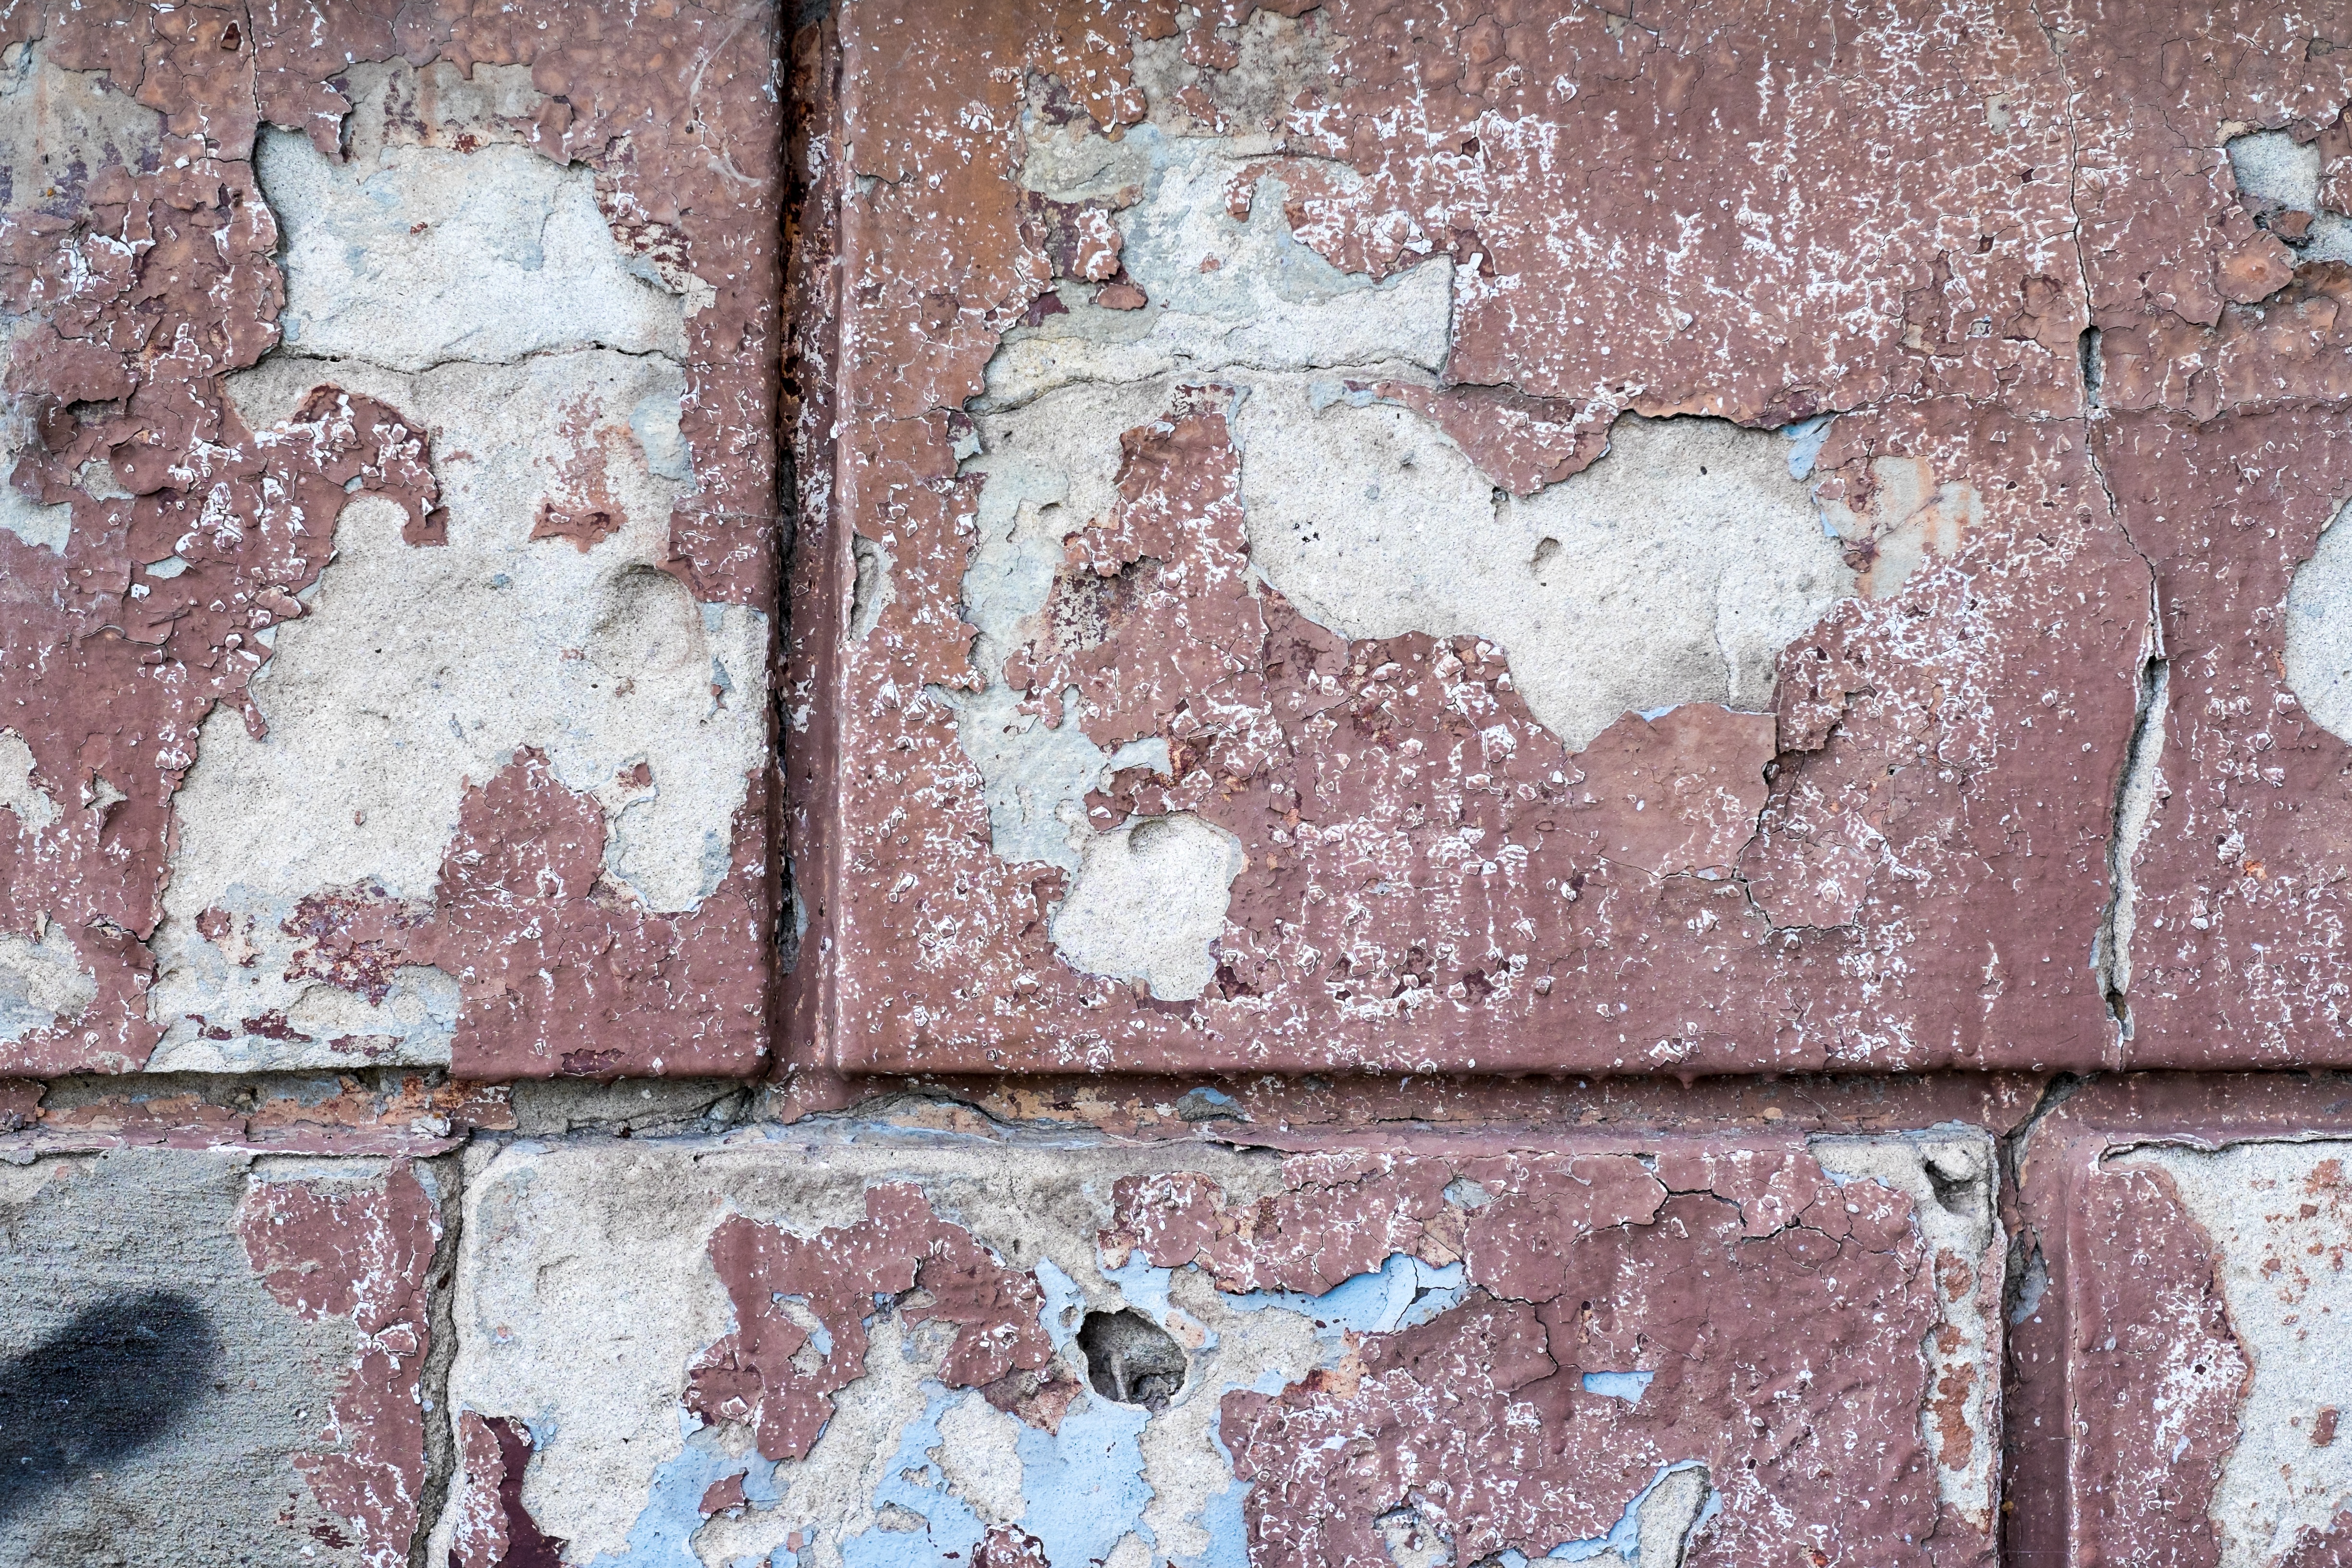
rock, architecture, house, texture, old, city, wall, construction, paint, grunge, brick, material, concrete, cracked, block, fortress, background, design, shabby, cement, barrier, brickwork, obstacle, element, solid, wall house, deadlock, wall building, the fa ade of the, old wall, ancient history, concrete background, zasharpanny